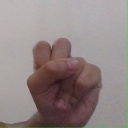
अक्षर: स